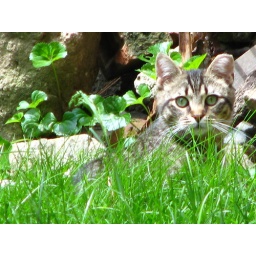
Kitten in the grass beside my building